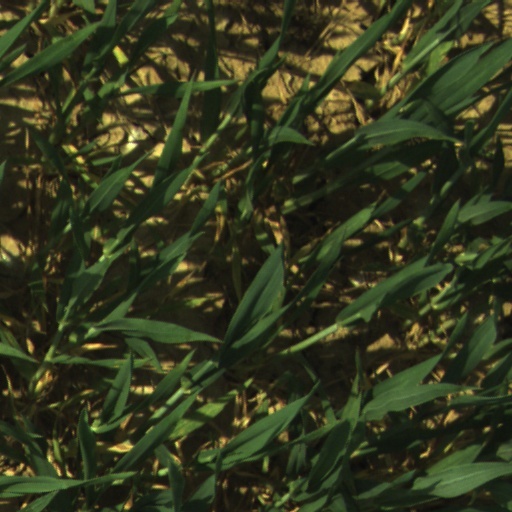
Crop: wheat